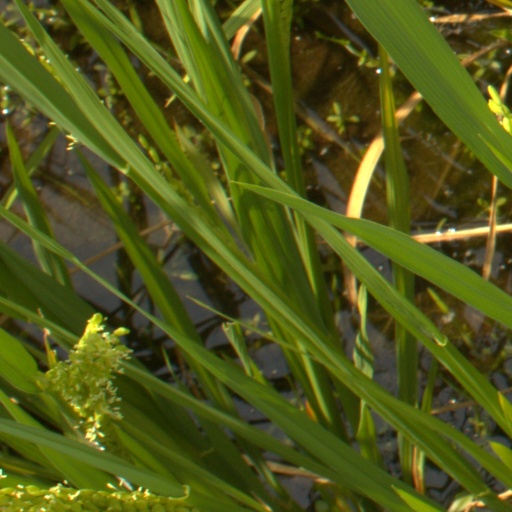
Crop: rice